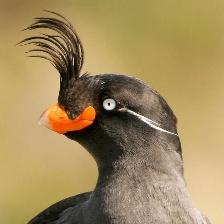
Species: CRESTED AUKLET
Scientific name: AETHIA CRISTATELLA